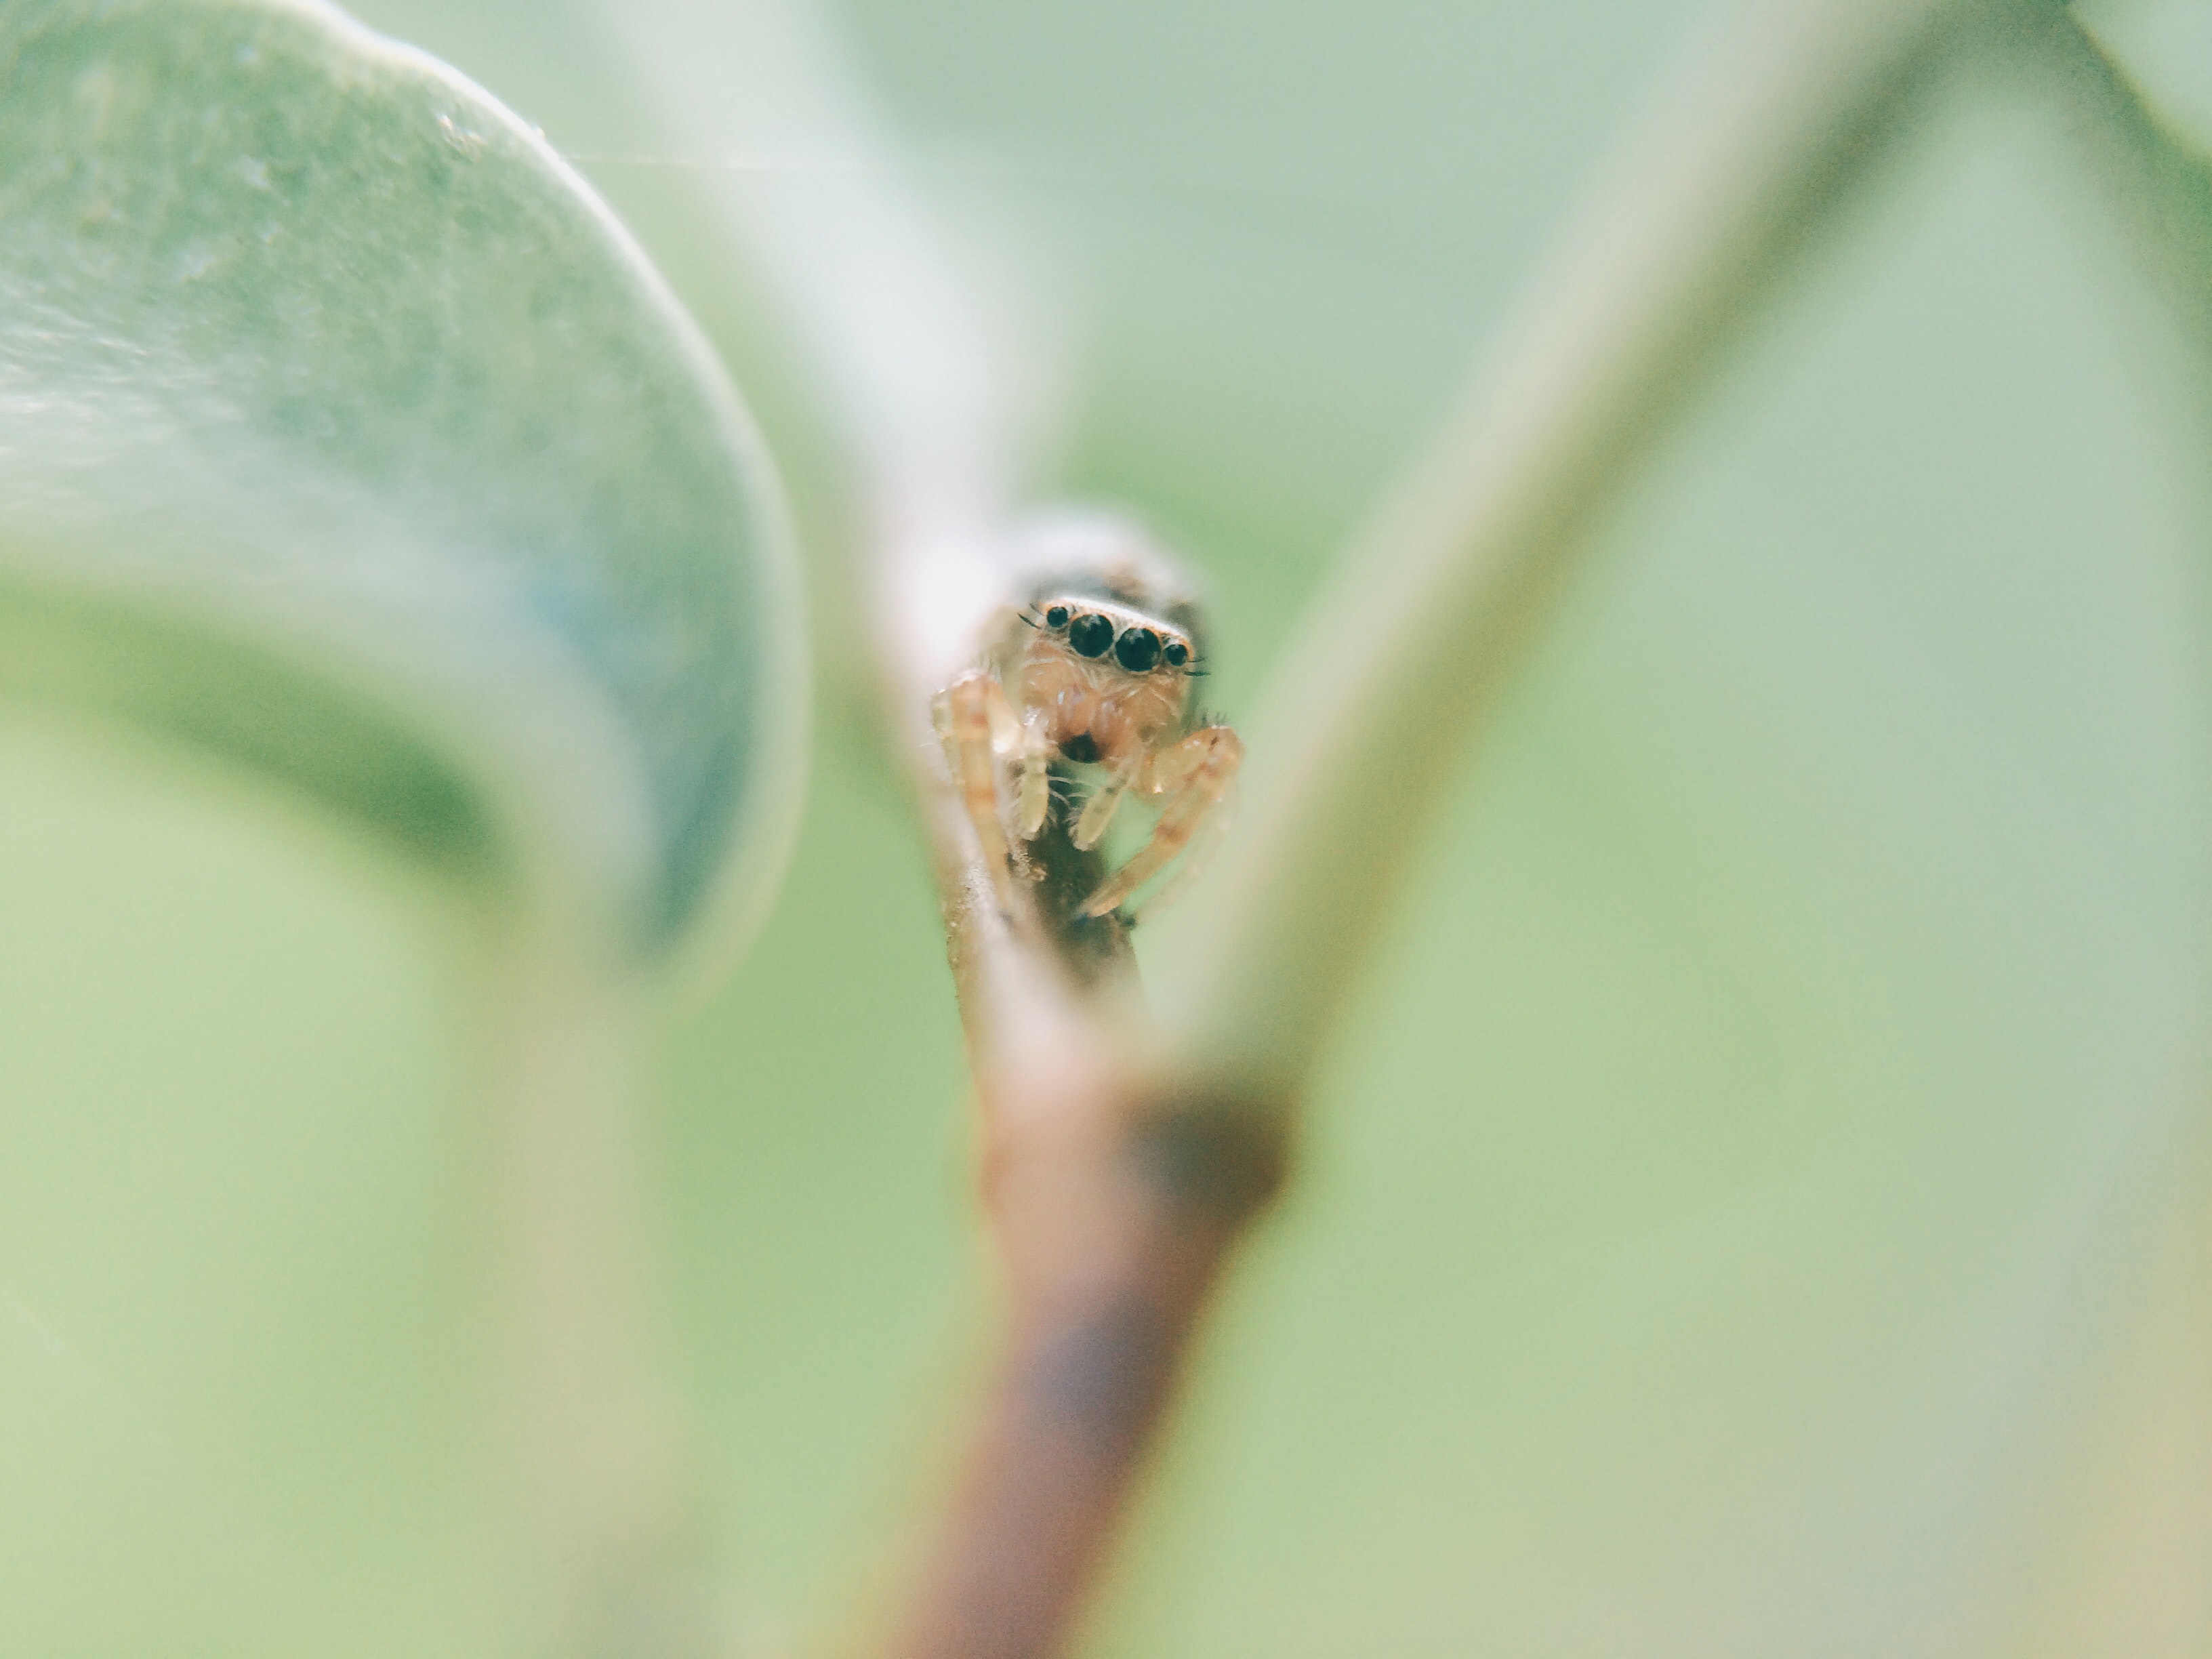
green, macro photography, leaf, close up, organism, amphibian, frog, eye, insect, plant, photography, adaptation, twig, plant stem, tree frog, flower